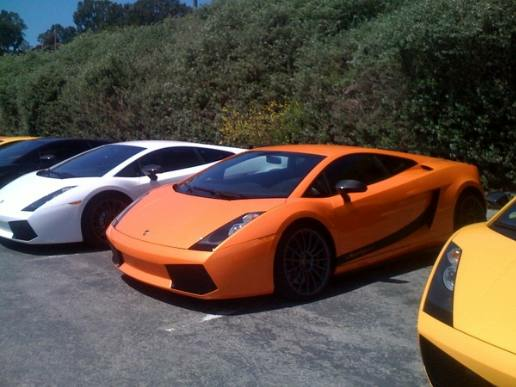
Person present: No